San Juan Bautista, Chile

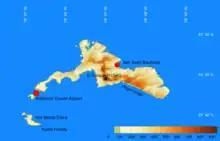
Mapa de la isla de San Juan Bautista

Since early 2010, a pair of ships, operated by the Chilean Navy, arrives each month from the mainland. The number of passengers is limited, so arrangements must be made a month or more in advance; reservations are first-come, first-serve until capacity is reached, with preference going to the locals. A one-way trip by boat takes approximately 2–4 days, or around 48–96 hours, depending on maritime conditions.